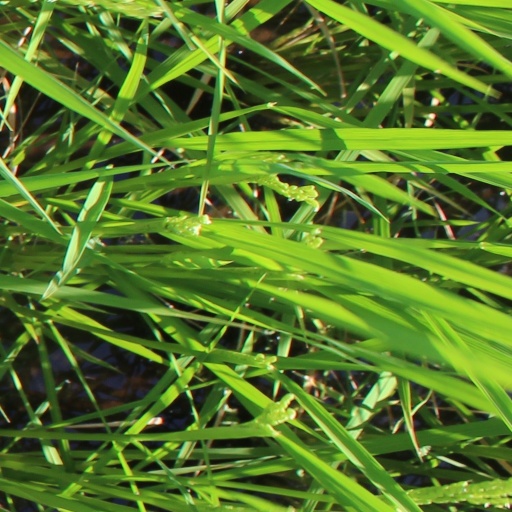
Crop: rice